Francis I of France

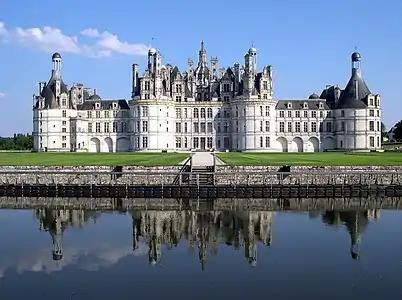
Francis's Château de Chambord displays a distinct French Renaissance architecture.

By the time he ascended the throne in 1515, the Renaissance had arrived in France, and Francis became an enthusiastic patron of the arts. At the time of his accession, the royal palaces of France were ornamented with only a scattering of great paintings, and not a single sculpture, neither ancient nor modern.